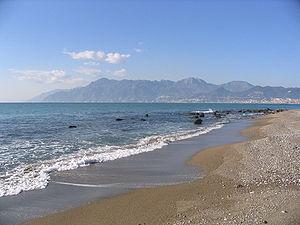
Les monts Lattari sont un massif montagneux italien qui constitue l'épine dorsale de la péninsule de Sorrente en Campanie. Ils culminent au Monte Sant'Angelo a Tre Pizz à 1 444 m d'altitude.
Oplontis est un site mentionné par la table de Peutinger sur l'emplacement de Torre Annunziata, ville actuelle de la Province de Naples, dans la région Campanie en Italie, enseveli comme Pompéi, Herculanum et Stabies sous l'éruption du Vésuve en 79.